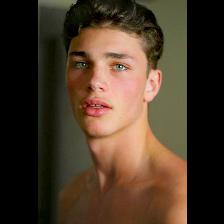
Label: Human